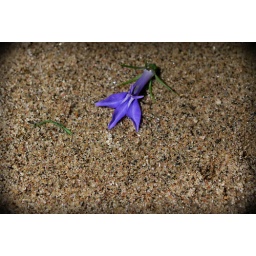
tiny flower in the sand